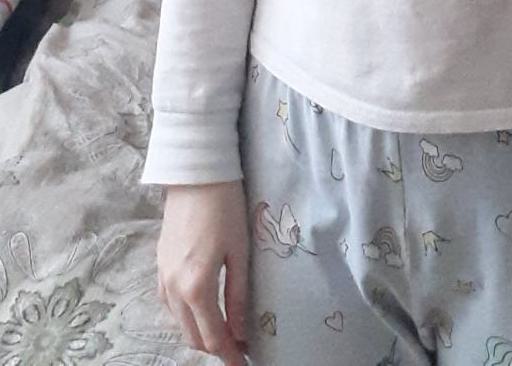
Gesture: no_gesture